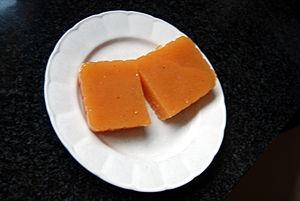
Le Cognassier aussi appelé coing est une espèce d'arbustes ou de petits arbres de la famille des Rosacées originaire des régions tempérées du Caucase et d'Iran. Ses fruits sont des coings appelés aussi pommes d'or ou poires de Cydonie. C'est l'unique représentant du genre Cydonia.